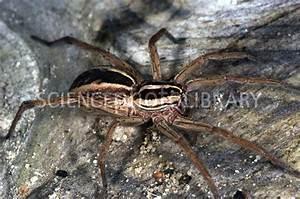
spider